Tipón

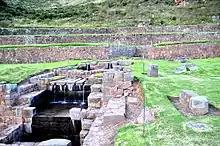
Tipón - monumental fountain (see how the water flow is split and then joined again)

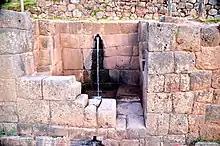
Tipón - ceremonial fountain

The irrigation systems of these terraces constitutes a spectacular example of pre-Columbian civil engineering technology with a monumental fountain on the topmost terrace collecting the ground water into a system of three canals that can be operated independently or jointly, drop structures granting a controlled flow of water for agricultural purposes and providing also, through accurate branching, water to the nearby residential areas of Sinkunakancha and Patallaqta.